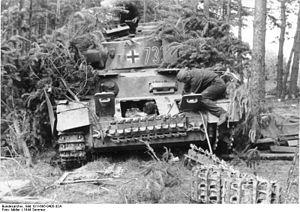
L’opération Bagration, pendant la Seconde Guerre mondiale, est une offensive d'été des forces de l'Union soviétique menée du 22 juin au 19 août 1944. Elle vise à libérer entièrement de toute occupation militaire allemande la RSS de Biélorussie. C'est la plus grande opération militaire de l'année 1944. Elle se déroule concomitamment au débarquement des Alliés en Normandie.